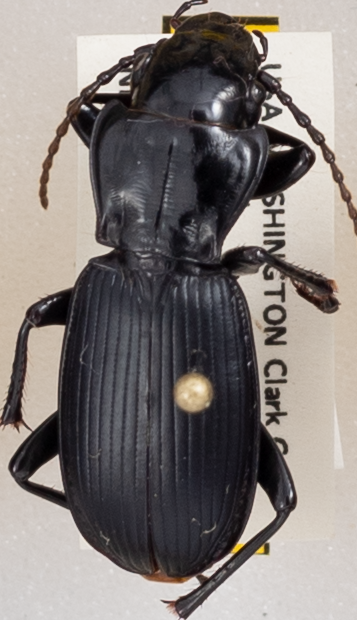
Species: Pterostichus lama
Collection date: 2019-09-03
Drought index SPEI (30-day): -0.024
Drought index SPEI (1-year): -2.09
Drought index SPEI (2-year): -2.09